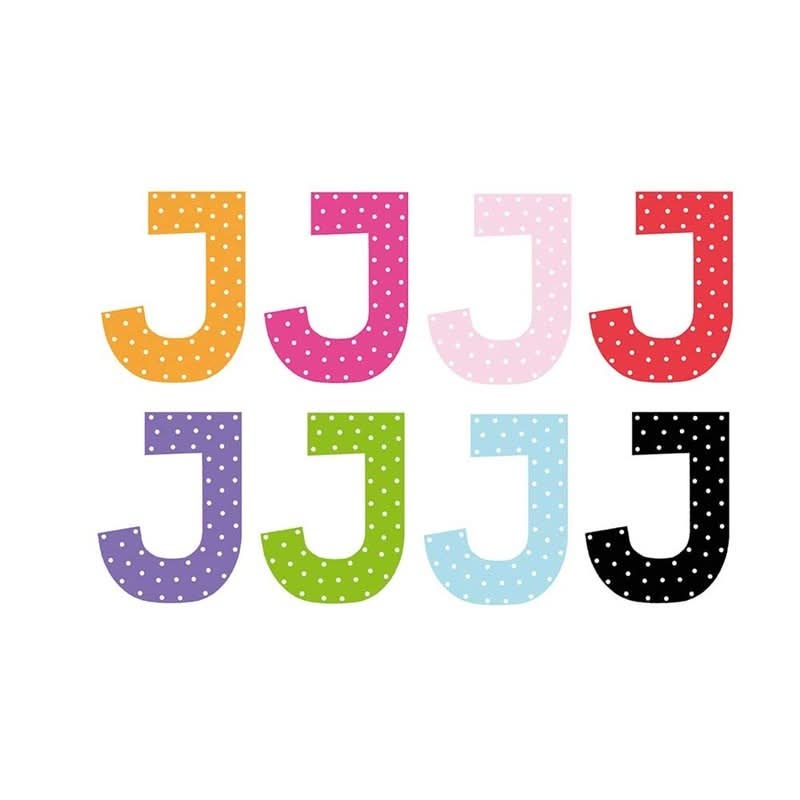
Jabadabado pap bogstav J - A5009 - Rød
Jabadabado pap bogstav J - A5009 - Rød - Udsalg på Jabadabado pap bogstav J - A5009 - Rød - Stort online udvalg i Casa Decor - Køb online på udsalg og tilbud lige nu - Hurtig levering: 1 - 2 Hverdage samt billig fragt - Varenummer: CADEC-A5009-687 og barcode / Ean: på lager - Udsalg på Baby og Junior > Legetøj > Baby legetøj Spar op til 55% - Over 1334 design brands på udsalg - Baby og Junior > Legetøj > Baby legetøj - Vi sikrer dig hurtig levering og budgetvenlige priser på forsendelse Bogstaver i tyk pap, med prikker i dejlige friske farver, fra Jabadabado. Bogstaverne er 12 cm høje Fantastisk til et børneværelse, køkkenet, toiletdøren, stuen eller bare sjov bogstav leg med børnene. Bogstaverne kan limes fast eller sættes op med plakat Se også alle de andre lækre produkter under royal-copenhagen-skale her Udforsk også vores brede udvalg af andre smagfulde produkter under Blendere & Stavblendere her
Brand: Jabadabado
Category: Baby & Toddler > Baby Toys & Activity Equipment > Alphabet Toys > Alphabet Blocks